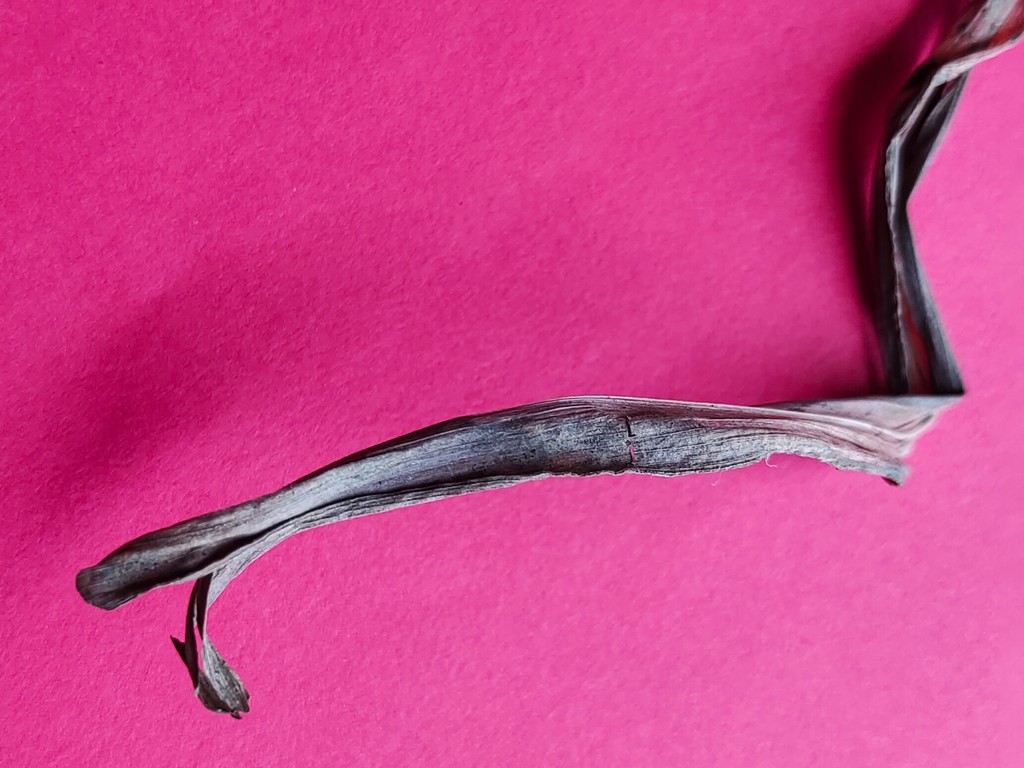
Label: Dried